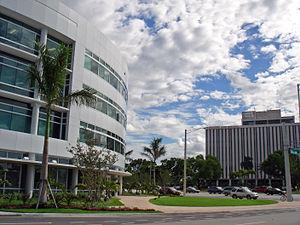
Coral Springs est une ville américaine située dans le comté de Broward dans le sud-est de la Floride à une trentaine de kilomètres au nord de Fort Lauderdale. La population de la ville était estimée en 2010 à 121 096 habitants.